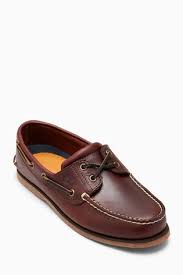
Label: Boat